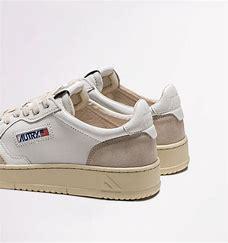
Brand: Autry
Model: Action Shoes 100